Prakash Sayami

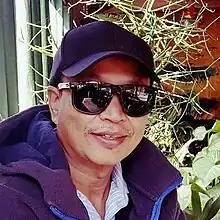

Prakash Sayami (Nepali: प्रकाश सायमी )is a Nepali film director, writer and producer. He is an independent film maker and he has directed six feature-length movies. He is currently working in Ujyaalo Radio Network programme Ajar Amar Geetharu.